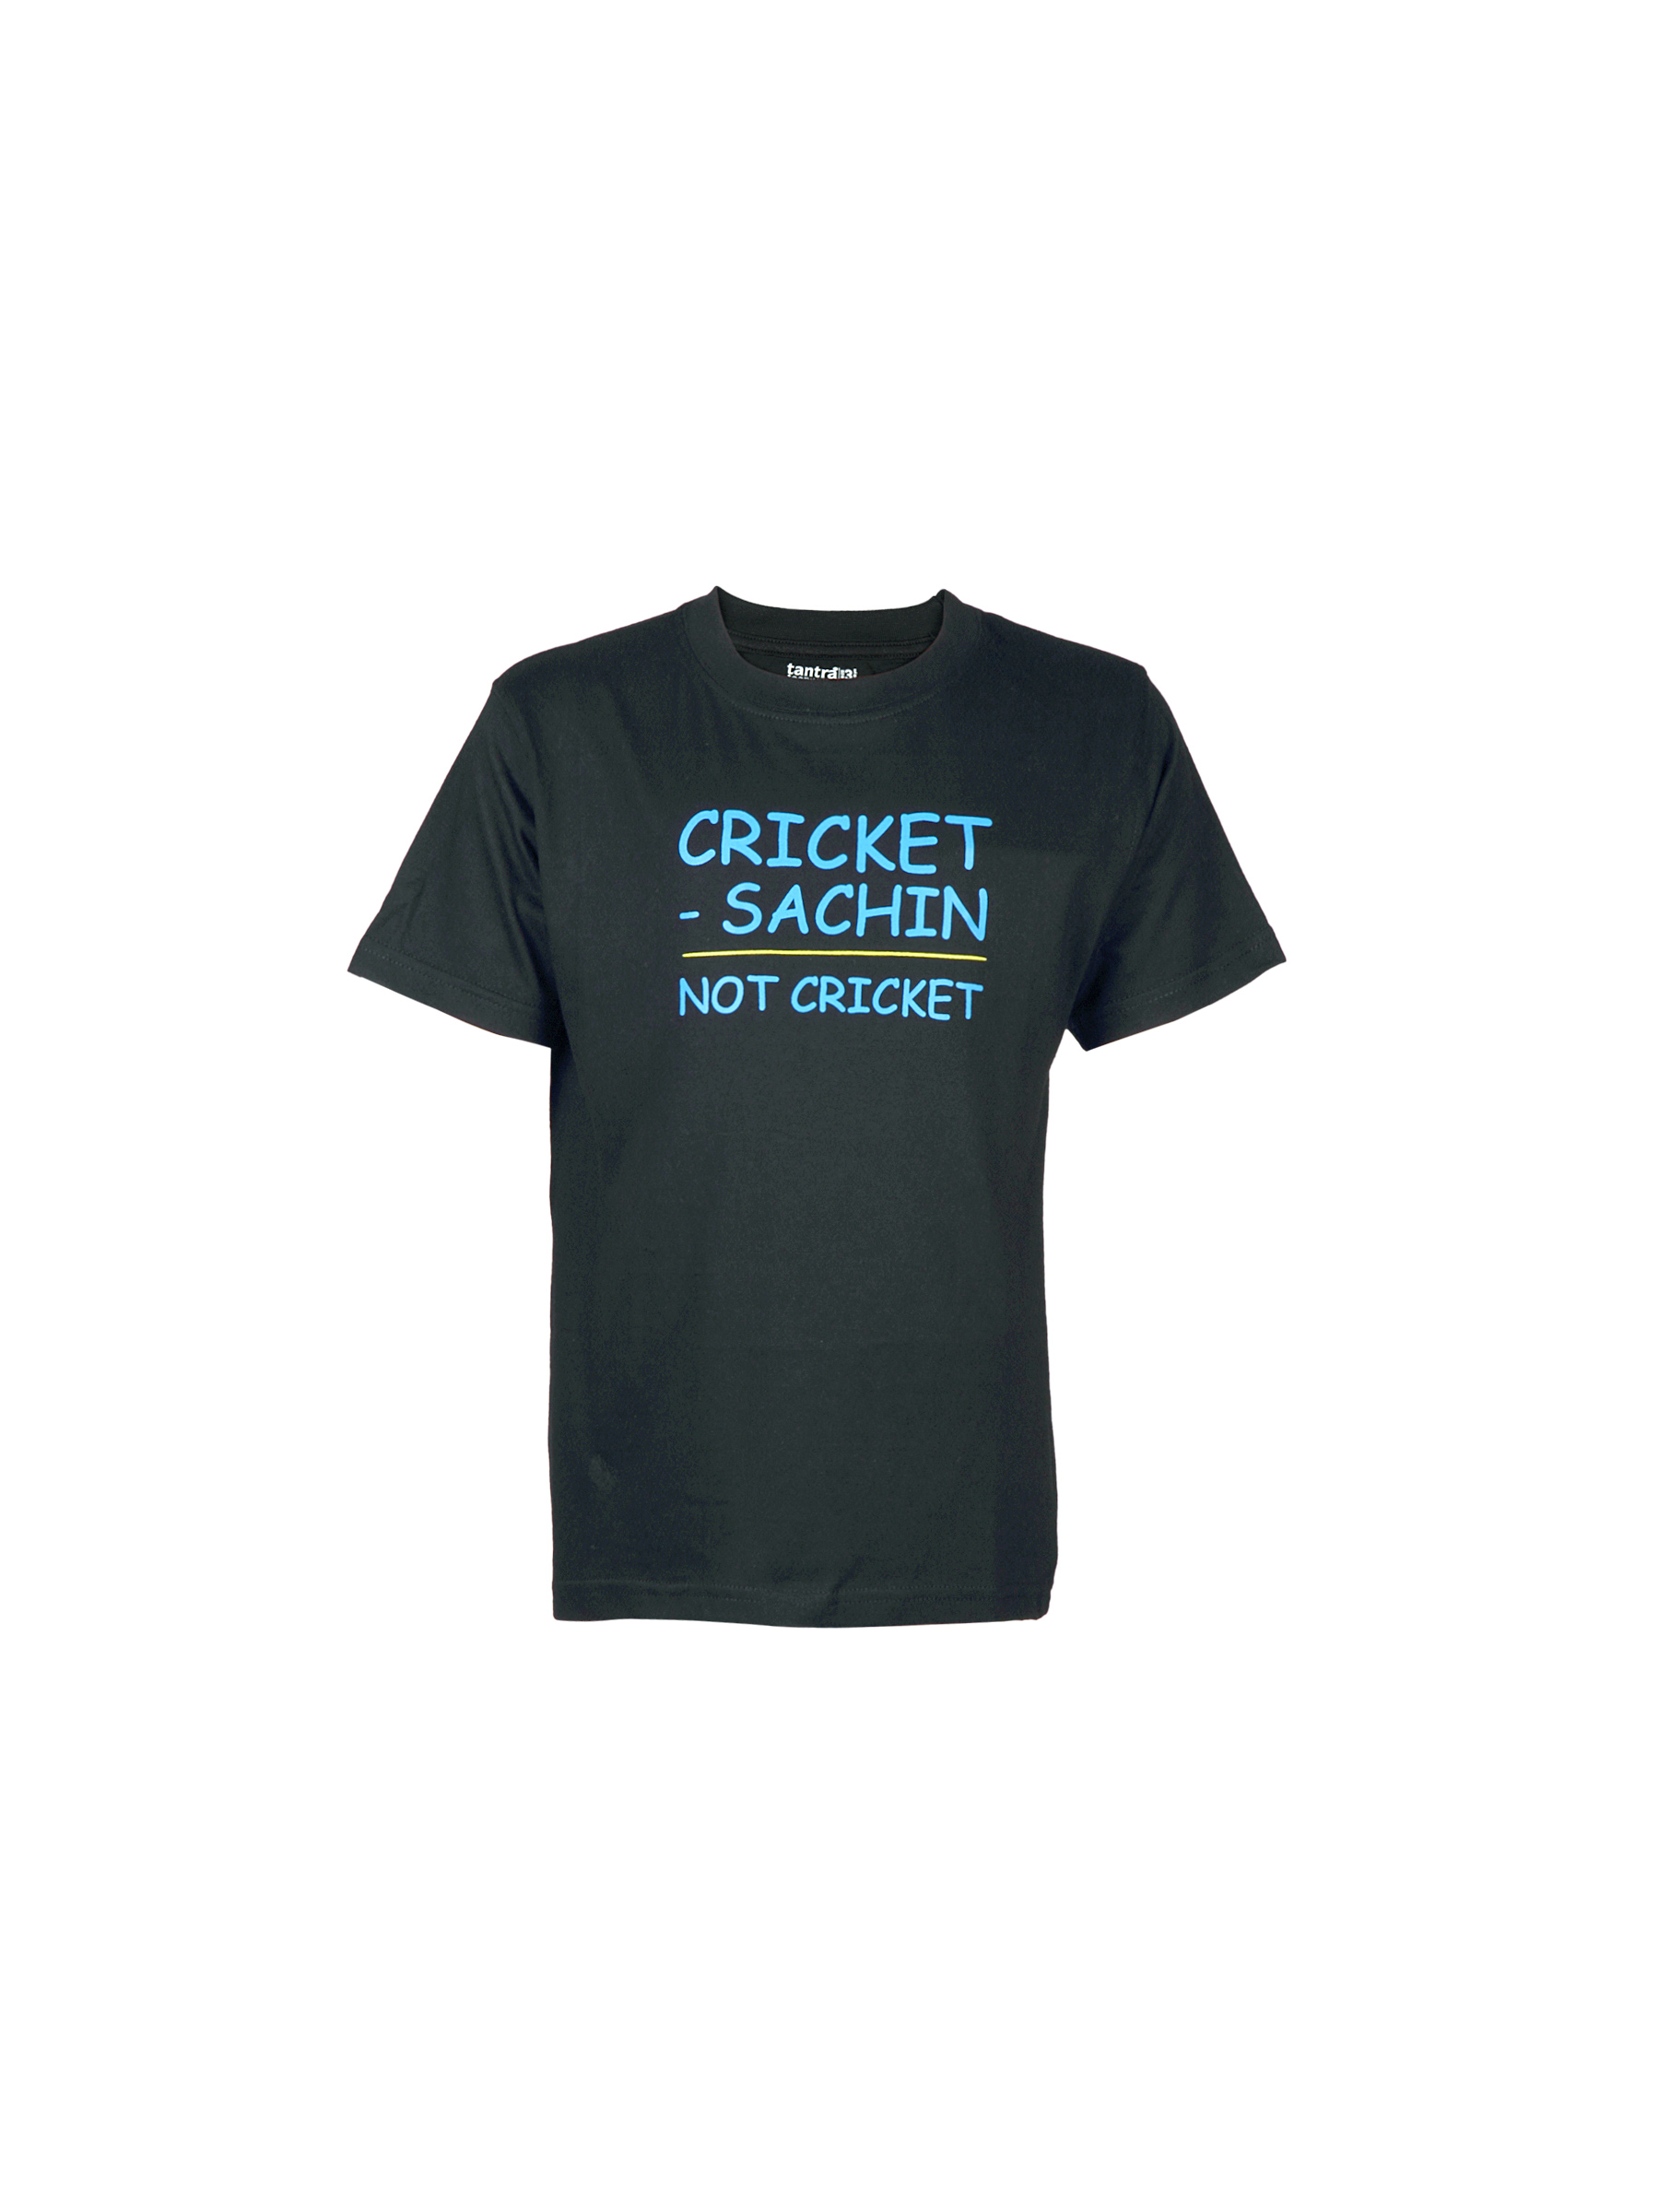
Tantra Unisex Printed Black Tshirts
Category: Apparel / Topwear / Tshirts
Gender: Unisex
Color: Black
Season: Fall 2011
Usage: Casual